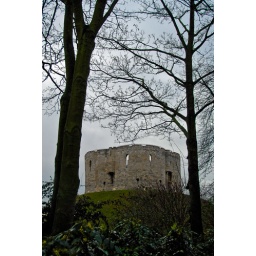
This tower in York is pretty much all that remains of the original castle built in the mid 1200's.